Lily Nicksay

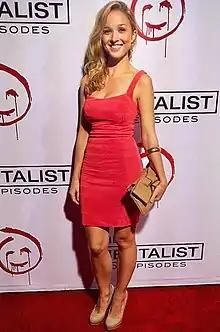
Nicksay in November 2012

Lily Nicksay is an American actress. She is known for originating the role of Morgan Matthews, Cory's little sister, in the first two seasons of "Boy Meets World". She reprised the role for the season 3 finale of "Girl Meets World".